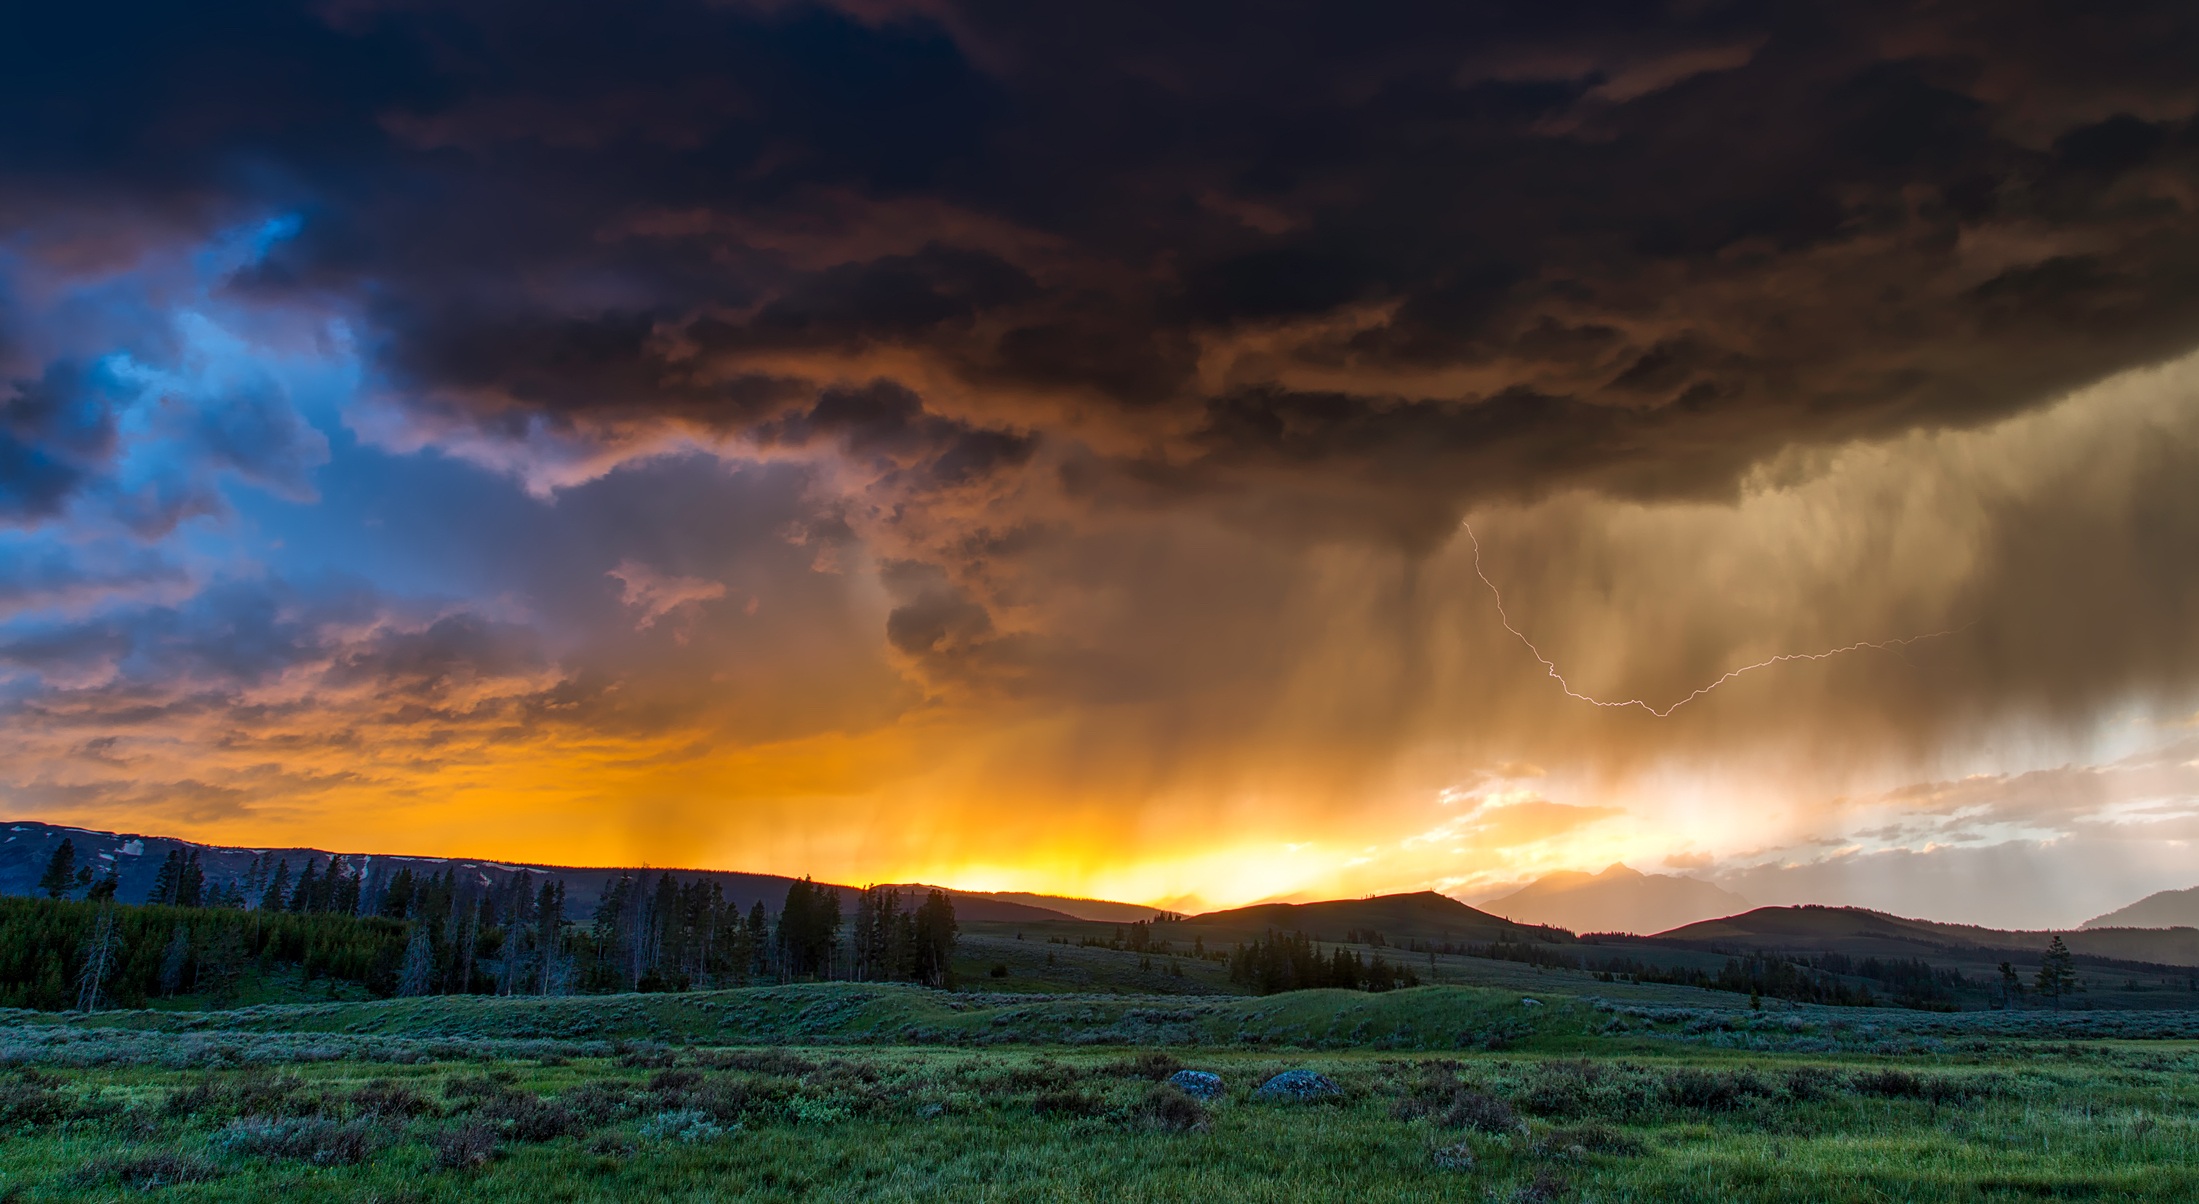
landscape, nature, forest, horizon, wilderness, mountain, cloud, sky, sunrise, sunset, field, prairie, countryside, sunlight, morning, dawn, valley, dusk, evening, twilight, scenic, weather, storm, tourism, national park, lightning, plain, yellowstone, outdoors, hdr, clouds, mountains, thunderstorm, wyoming, meteorological phenomenon